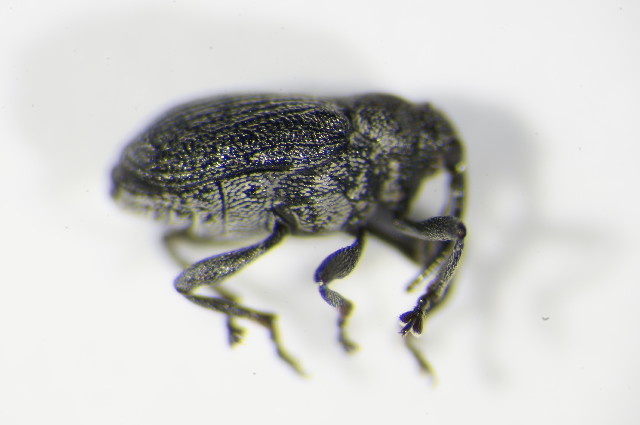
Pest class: Cabbage_seedpod_weevil